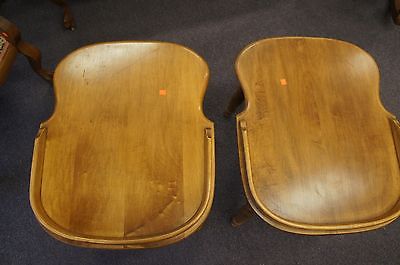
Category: table